Criminal law in the Marshall Court

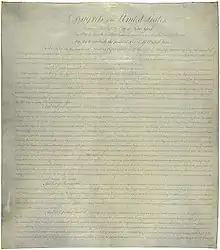
The Judiciary Act of 1789

The Marshall Court (1801–1835) heard forty-one criminal law cases, slightly more than one per year. Among such cases are "United States v. Simms" (1803), "United States v. More" (1805), "Ex parte Bollman" (1807), "United States v. Hudson" (1812), "Cohens v. Virginia" (1821), "United States v. Perez" (1824), "Worcester v. Georgia" (1832), and "United States v. Wilson" (1833).